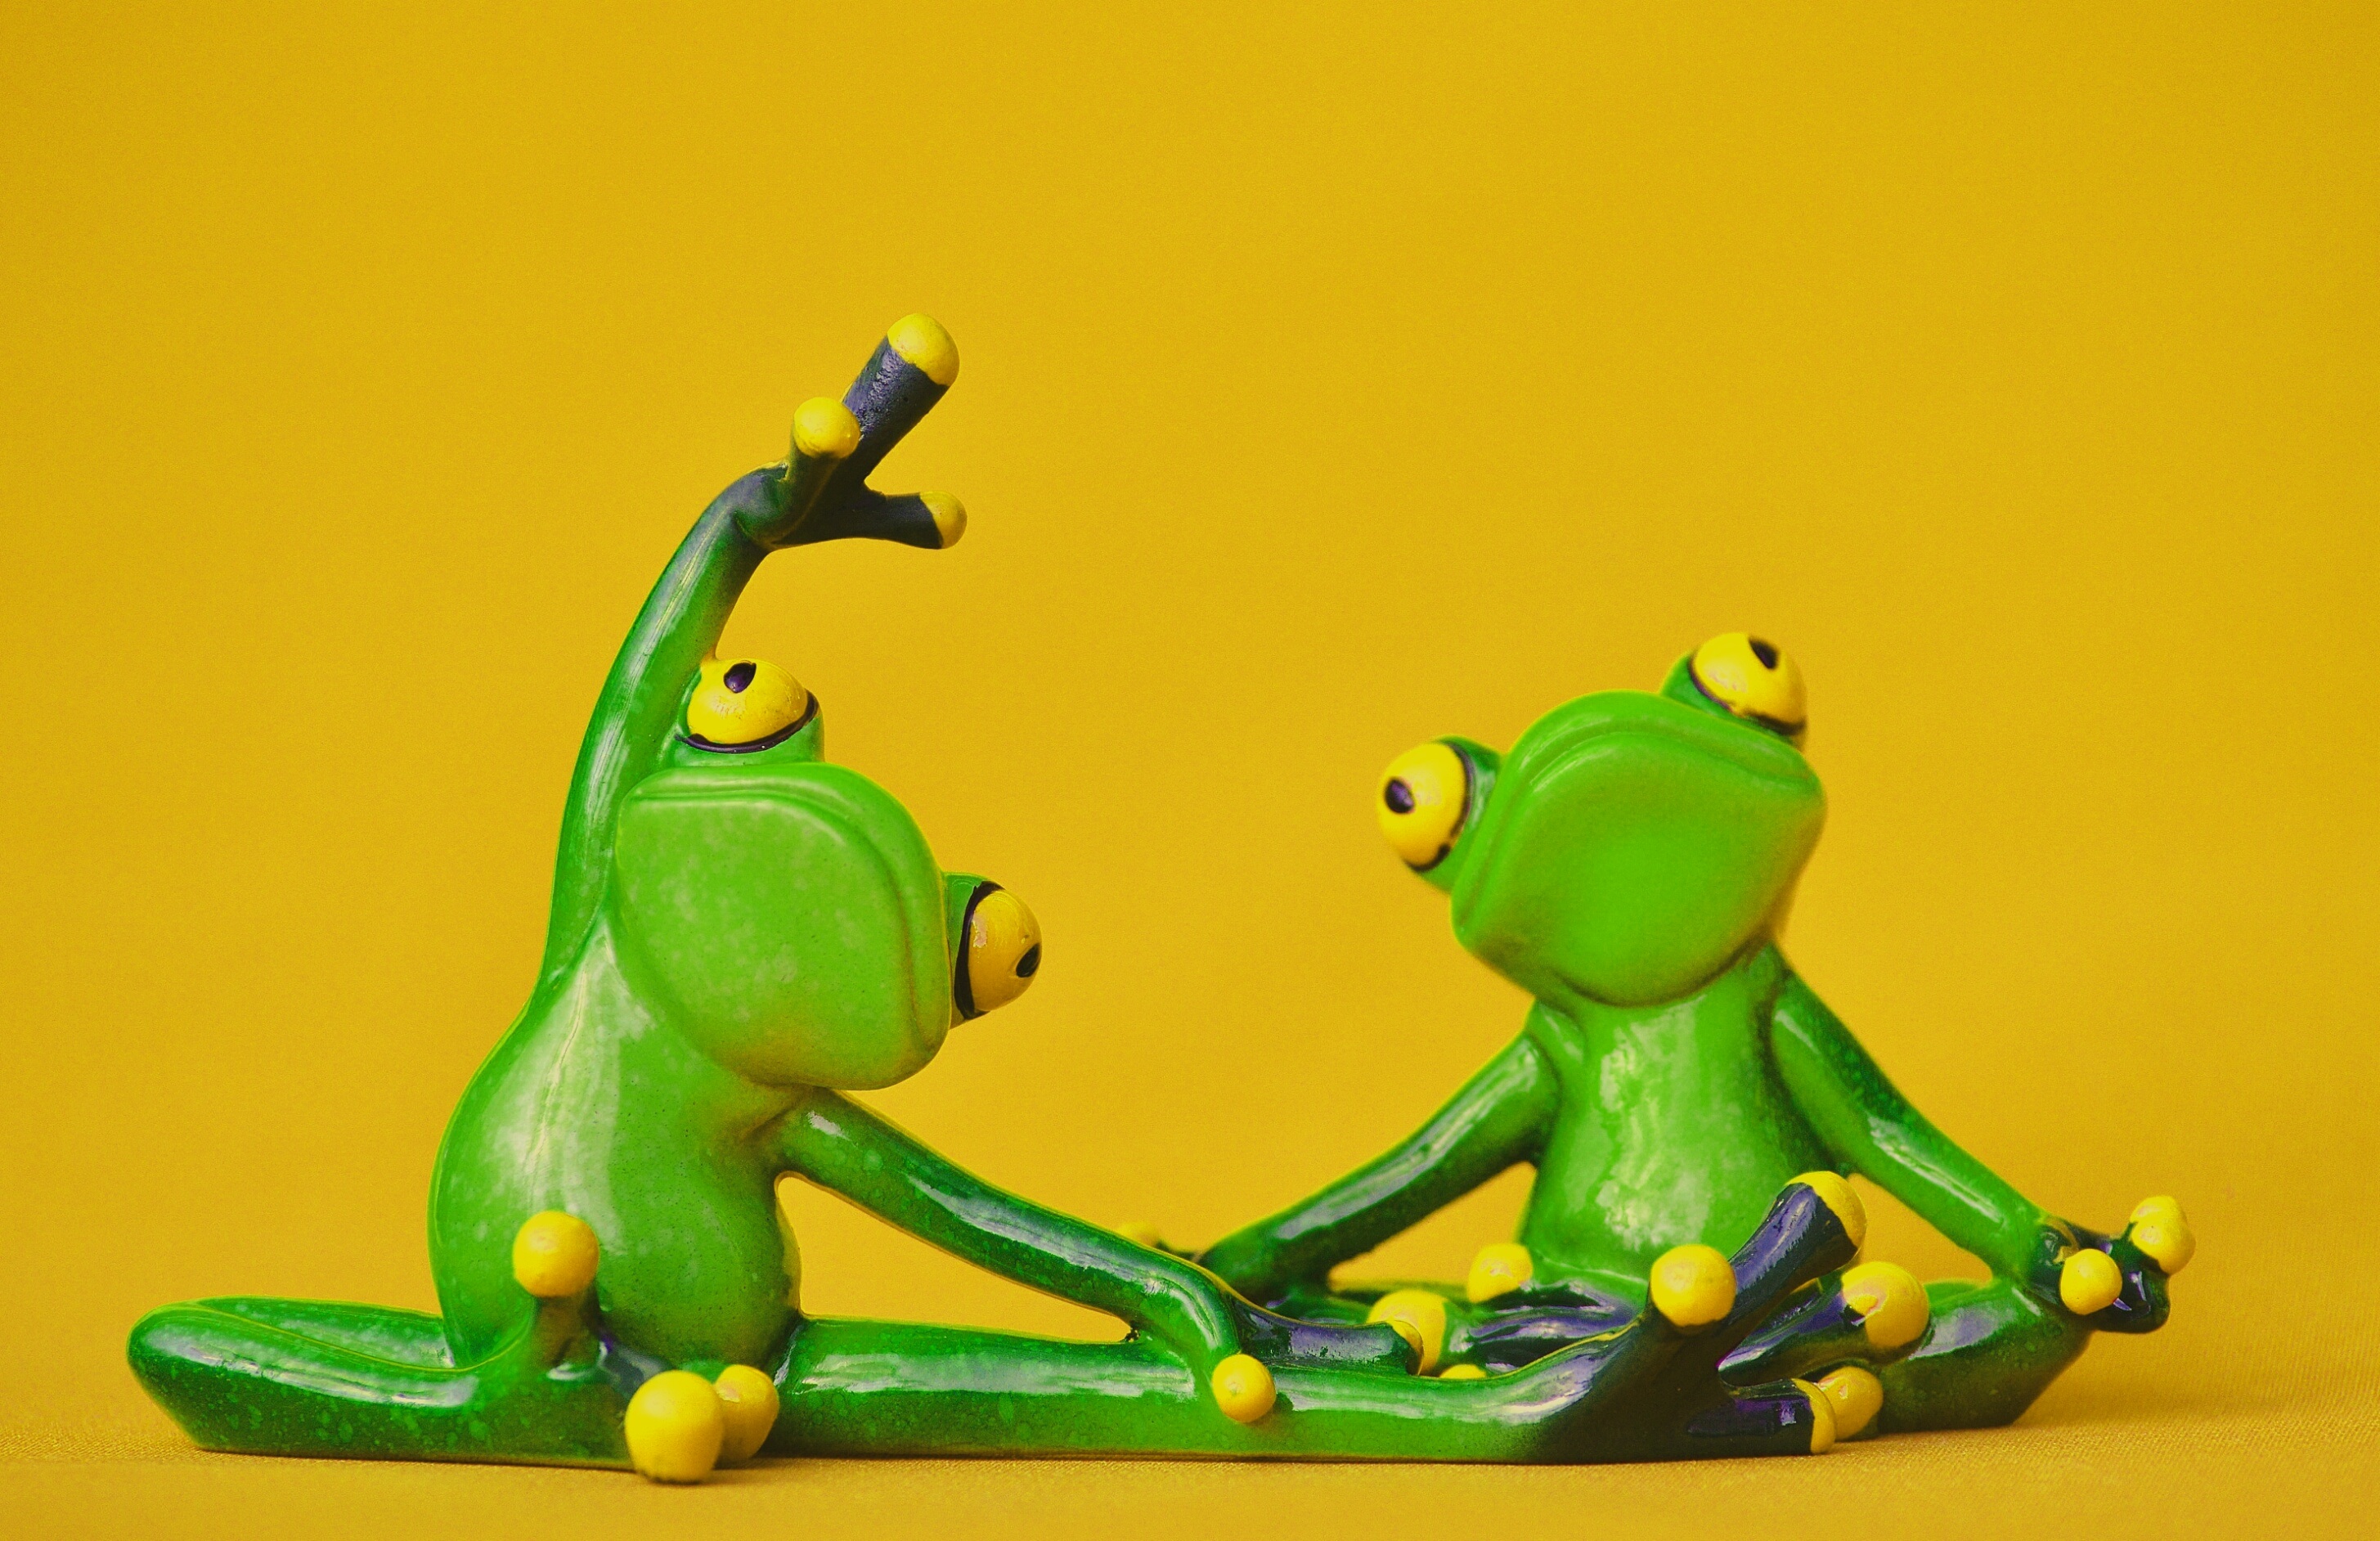
sweet, animal, cute, green, frog, amphibian, toy, fun, figure, illustration, yoga, funny, frogs, gymnastics, cartoon, stone figure